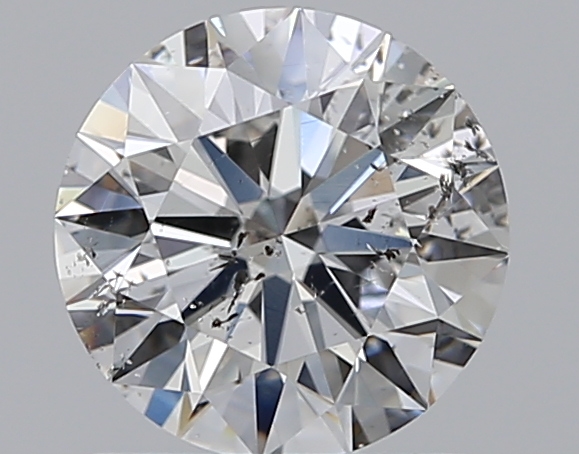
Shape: round
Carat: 1
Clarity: SI2
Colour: E
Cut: EX
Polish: EX
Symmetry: EX
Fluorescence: ST
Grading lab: GIA
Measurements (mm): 6.37 x 6.41 x 3.95